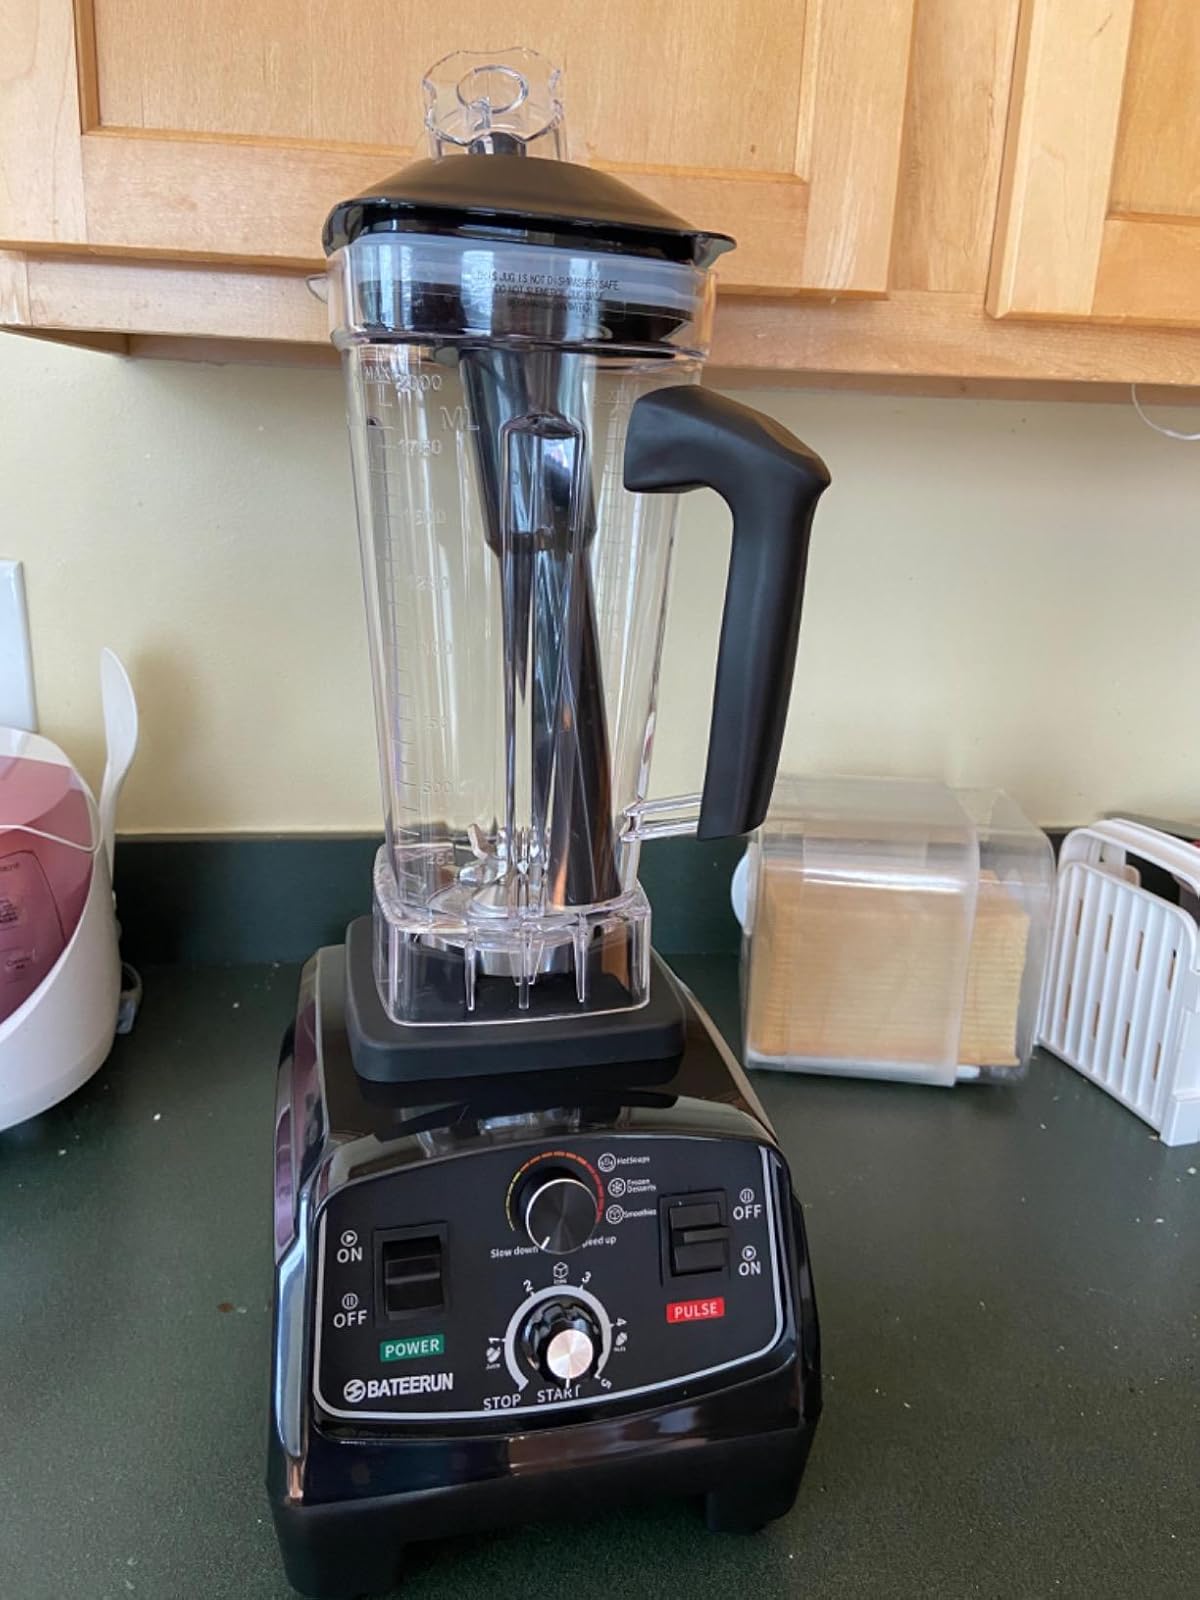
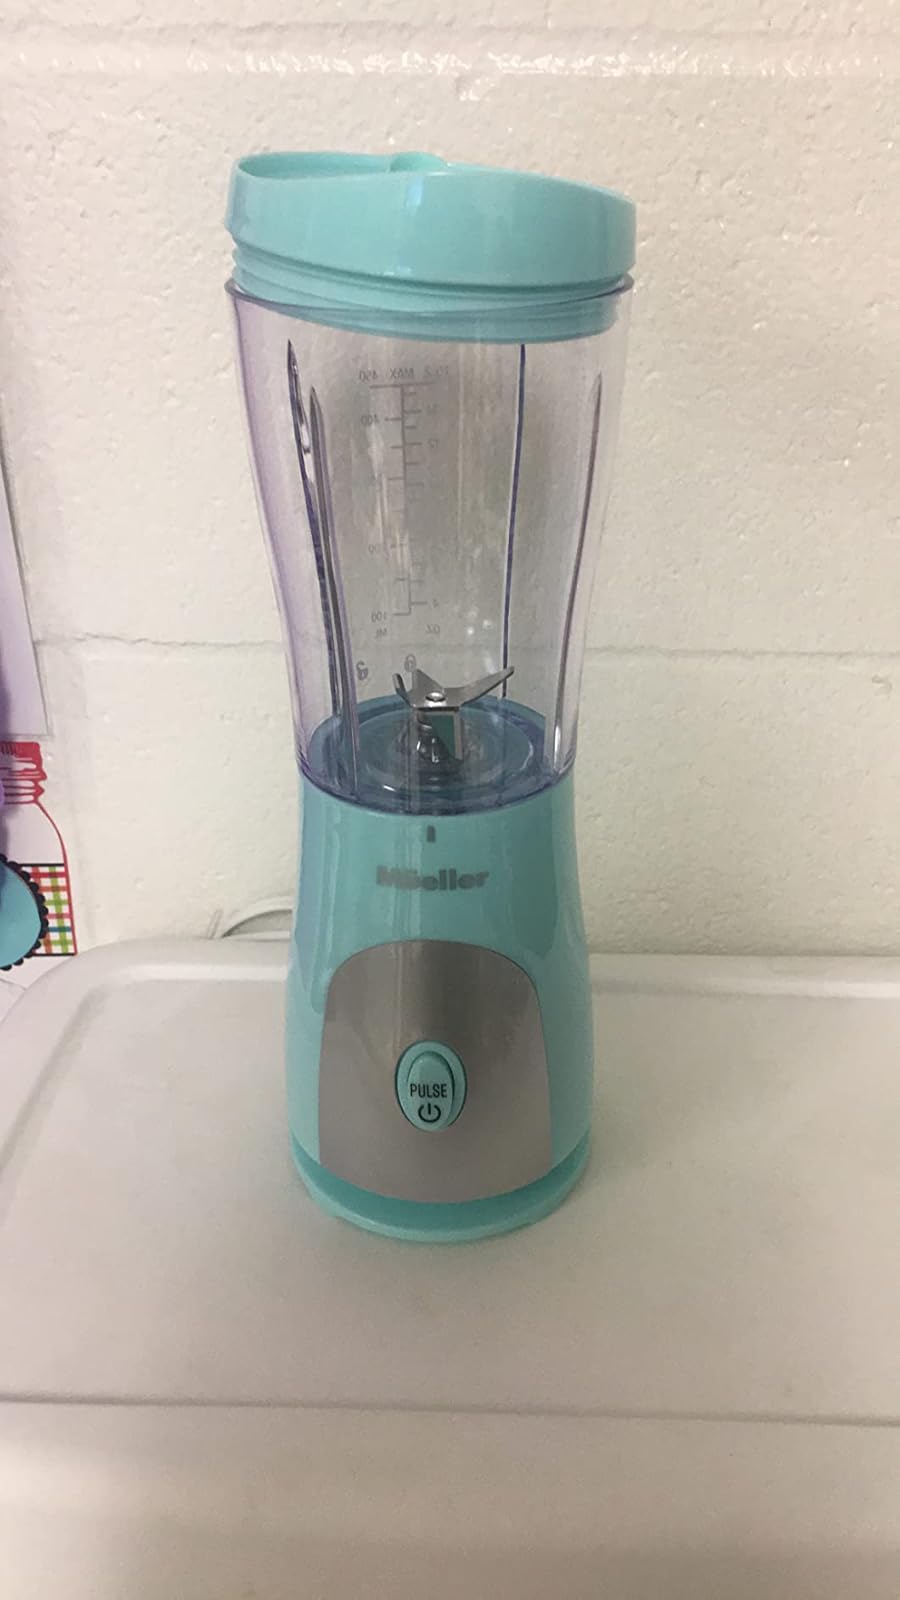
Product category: items_blender
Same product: no